Food packaging

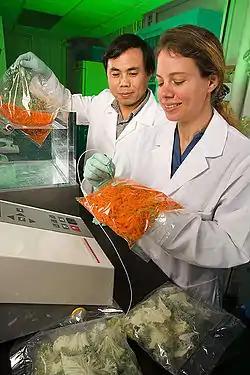
Testing modified atmosphere in a plastic bag of carrots

Food packaging is a packaging system specifically designed for food and represents one of the most important aspects among the processes involved in the food industry, as it provides protection from chemical, biological and physical alterations. The main goal of food packaging is to provide a practical means of protecting and delivering food goods at a reasonable cost while meeting the needs and expectations of both consumers and industries. Additionally, current trends like sustainability, environmental impact reduction, and shelf-life extension have gradually become among the most important aspects in designing a packaging system.